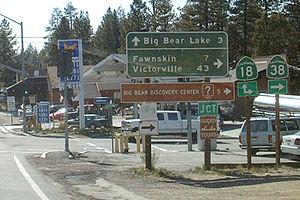
Big Bear City est un secteur non constitué en municipalité du comté de San Bernardino en Californie, aux États-Unis.